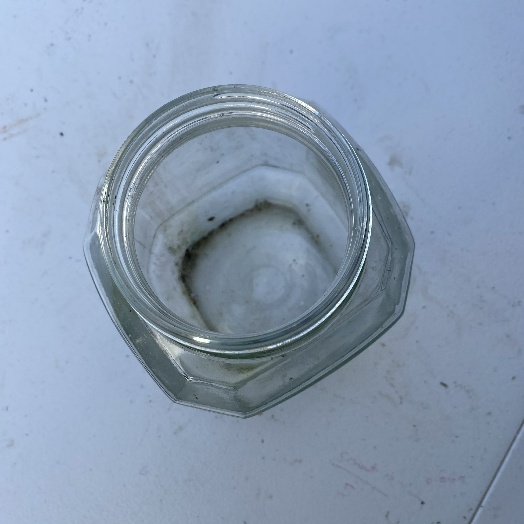
Label: Glass